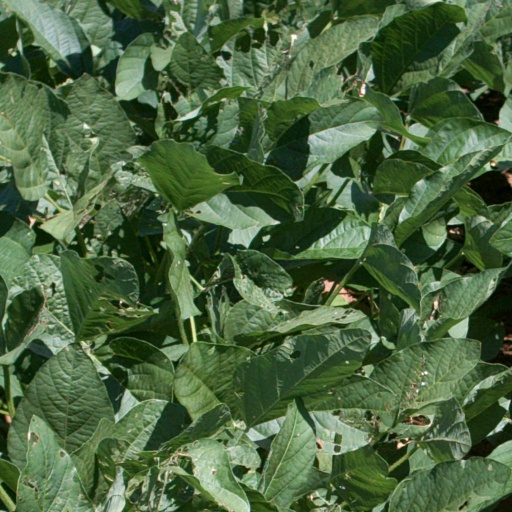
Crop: soybean